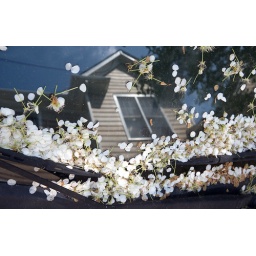
The car at my house is parked under a Bradford Pear tree.